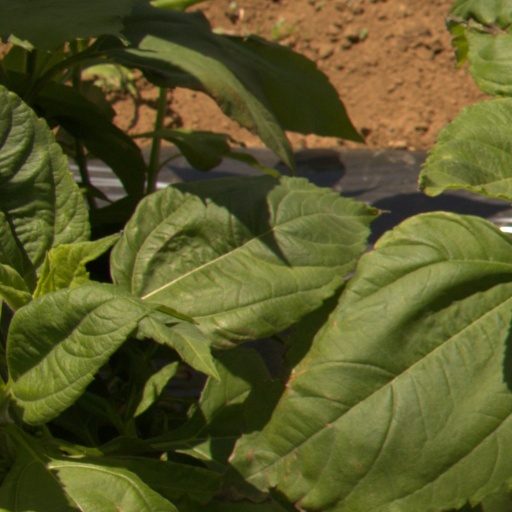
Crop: Jerusalem artichoke